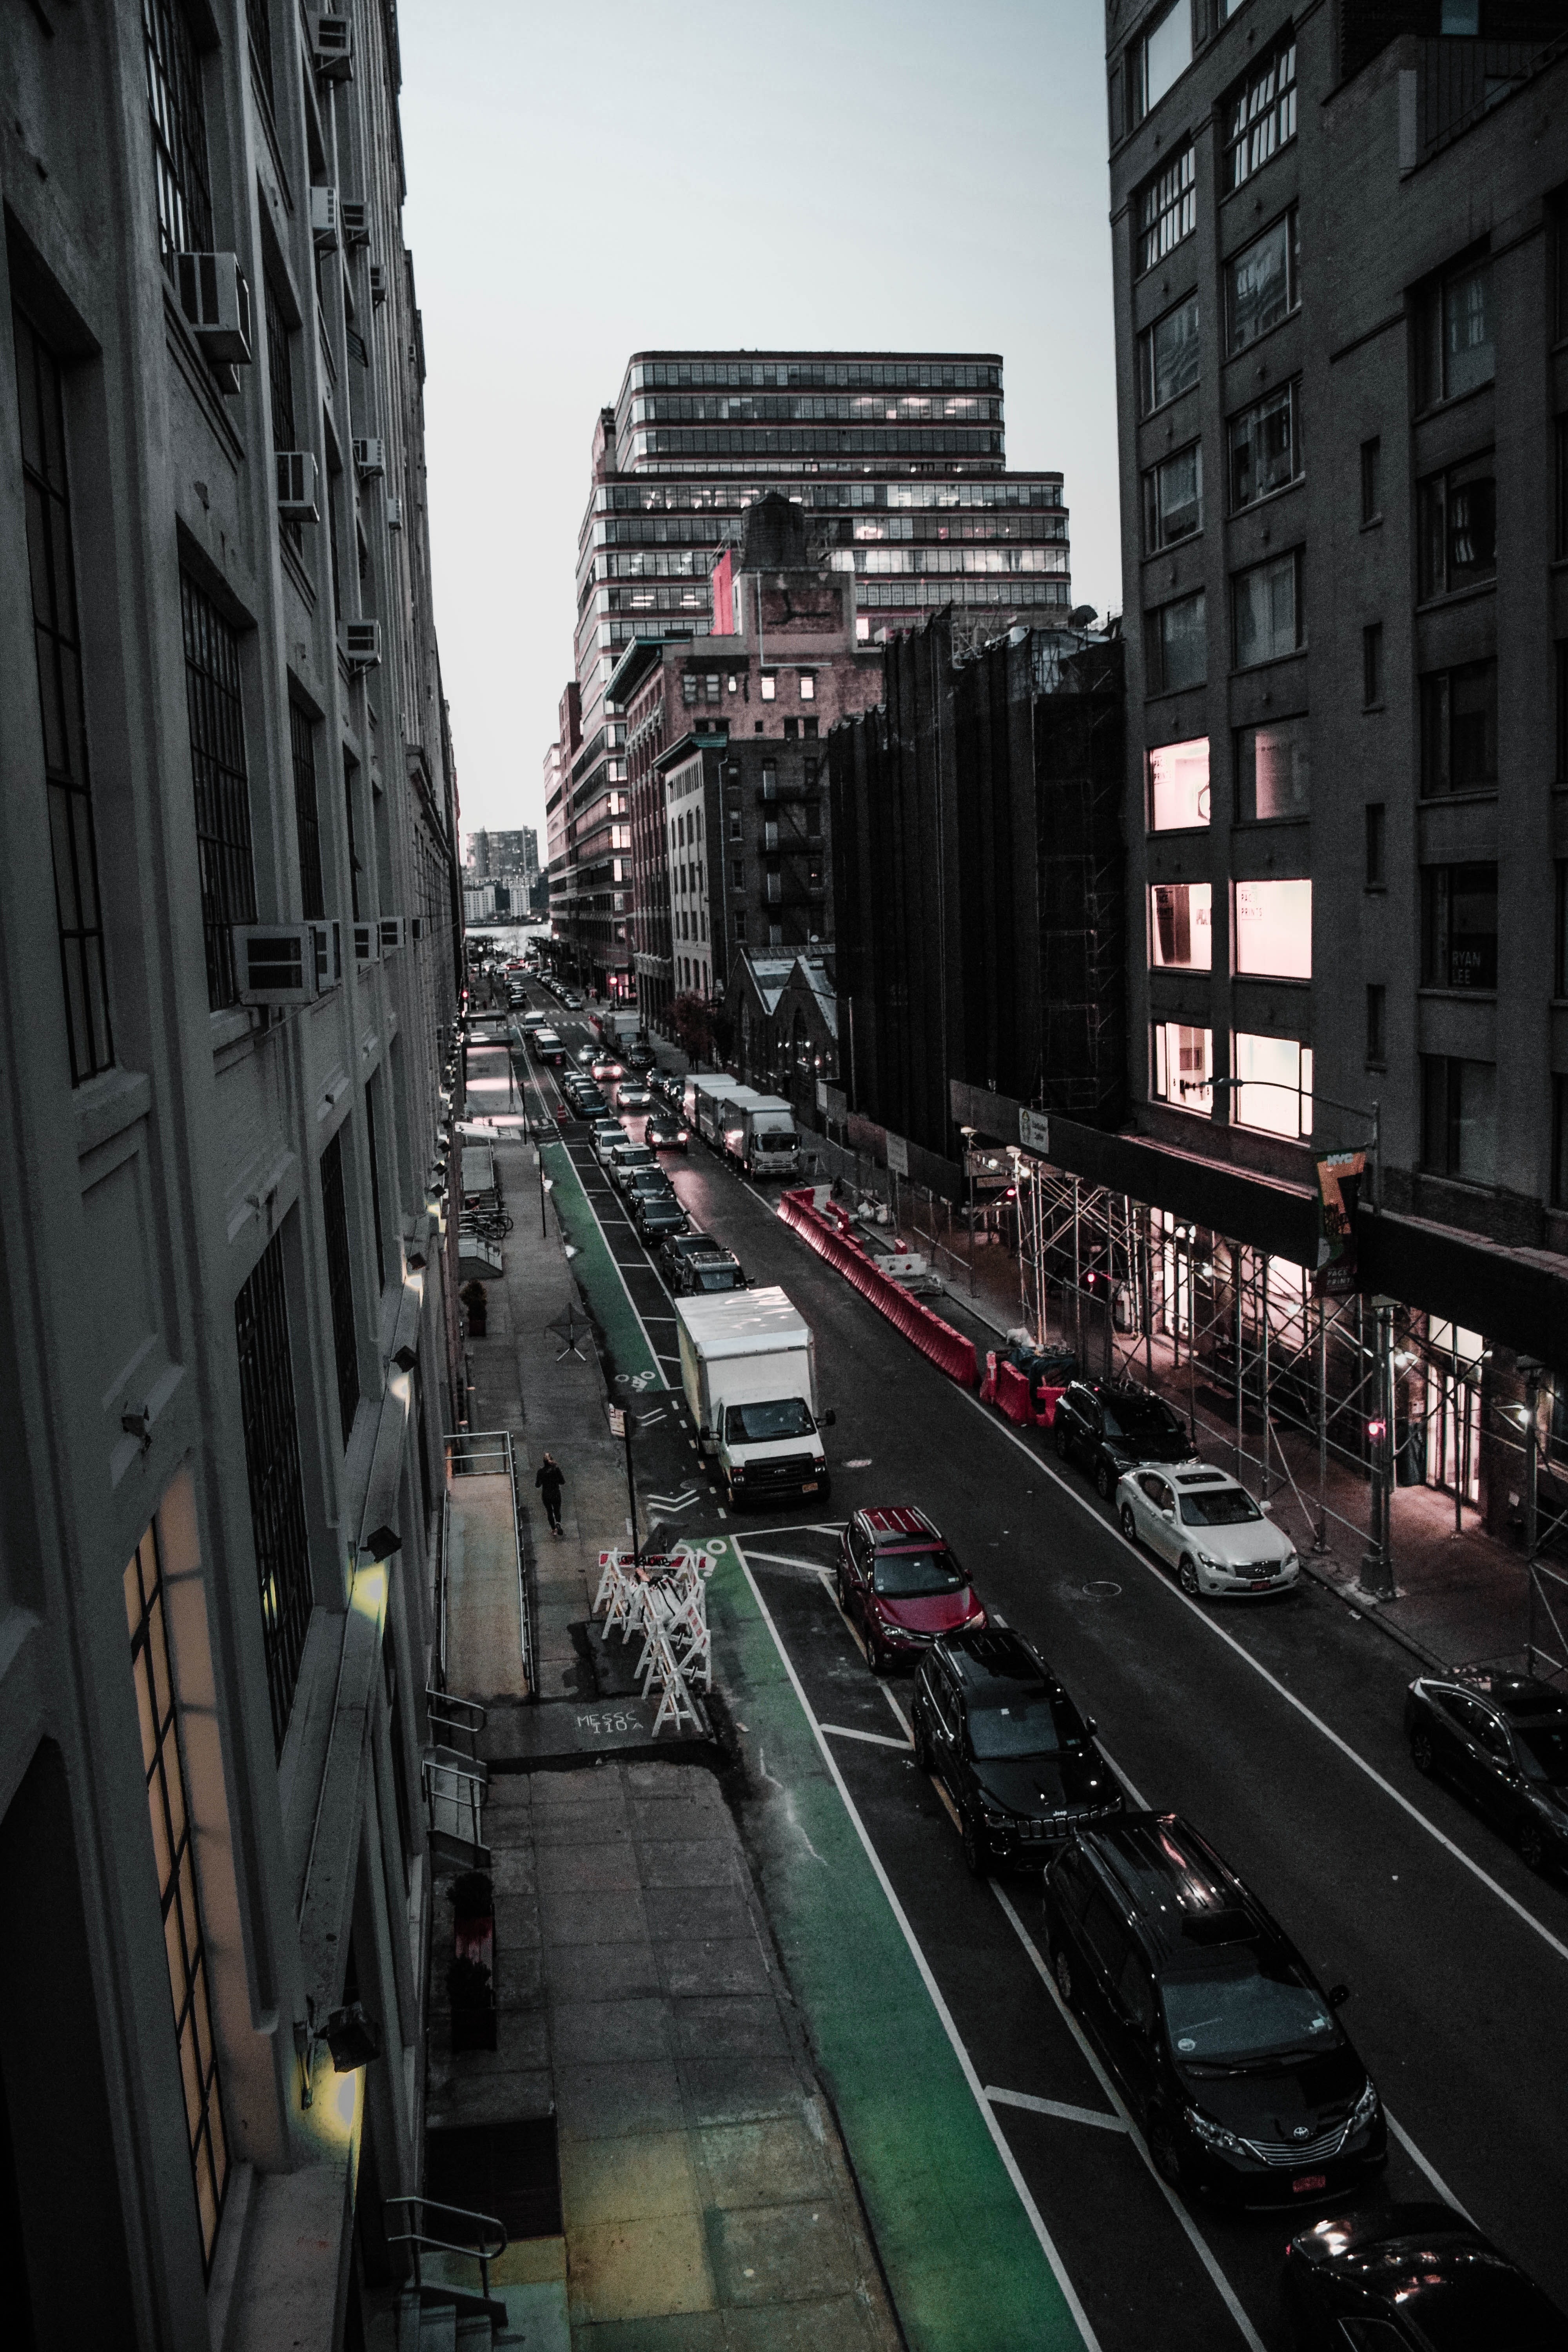
urban area, metropolitan area, metropolis, city, human settlement, architecture, street, building, cityscape, daytime, town, snapshot, transport, downtown, skyscraper, neighbourhood, road, infrastructure, tower block, traffic, night, thoroughfare, mixed use, alley, condominium, apartment, nonbuilding structure